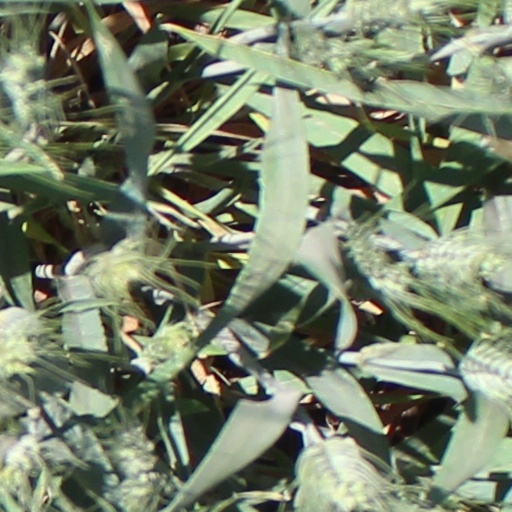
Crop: wheat